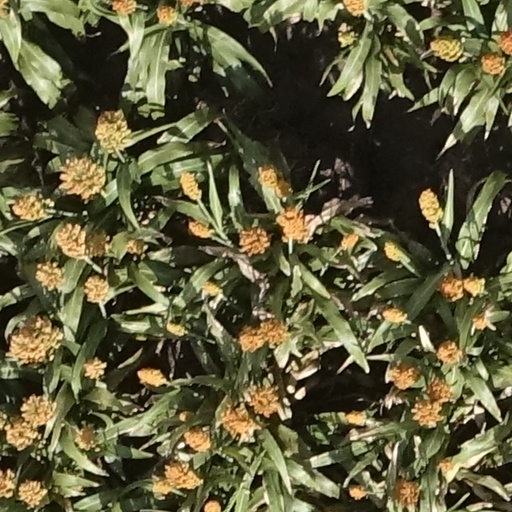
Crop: sorghum